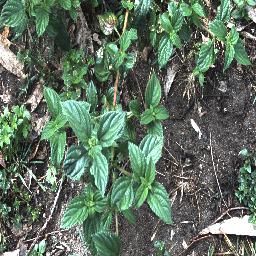
Label: lantana